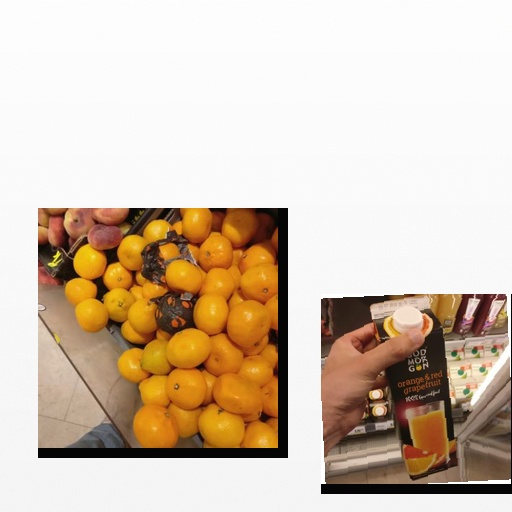
Food items: orange_red_grapefruit_juice, satsuma